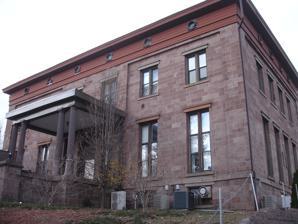
Building: Aycrigg Mansion
Country: United States of America
Year built: 1848
Historic house in New Jersey, United States United States historic place Aycrigg Mansion U.S. National Register of Historic Places New Jersey Register of Historic Places Show map of Passaic County, New Jersey Show map of New Jersey Show map of the United States Location Main Avenue and Temple Place, Passaic, New Jersey Coordinates 40°51′2″N 74°7′30″W / 40.85056°N 74.12500°W / 40.85056; -74.12500 Area 0.8 acres (0.32 ha) Built 1848 ( 1848 ) Architectural style Renaissance, Italian Palazzo NRHP reference No. 82003299 NJRHP No. 2349 Significant dates Added to NRHP April 29, 1982 Designated NJRHP June 16, 1981 Aycrigg Mansion , located in Passaic , Passaic County , New Jersey , United States, was the home of John Bancker Aycrigg . The mansion was built in 1848 and was added to the National Register of Historic Places on April 29, 1982, for its significance in architecture, education, politics/government, and social history. History In 1848, Dr. John Bancker Aycrigg , a physician and politician who represented New Jersey in the United States House of Representatives , built the Renaissance revival Italian Palazzo style home for his family.  One of Aycrigg's sons, Benjamin Bogert Aycrigg, was the first mayor of Passaic , in 1873 and later owned the mansion. In 1899, the house became the first permanent home of the Passaic Collegiate School (which today is at 22 Kent Court). In 1908, the house became the new home of several Masonic lodges , which it remained until 1994. For a several years, the house was the home to the Passaic Museum which shut down due to financial issues. Since the late 1990s, the structure houses a boy's religious high school, Mesivta Tiferes R' Tzvi Aryeh Zemel. Gallery Exterior view from east Exterior looking south Exterior looking north See also National Register of Historic Places listings in Passaic County, New Jersey References